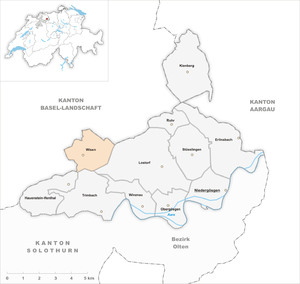
Wisen est une commune suisse du canton de Soleure, située dans le district de Gösgen. Elle donne son nom au Wisenberg.